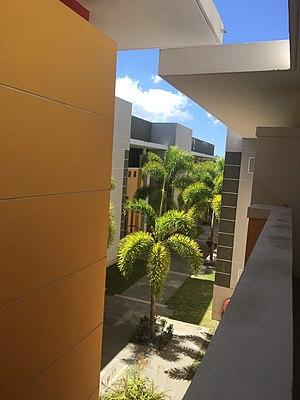
Cour intérieure de la bibliothèque Enrique A. Laguerre de l'Université de Porto Rico à Aguadilla Português: Pátio interior da biblioteca Enrique A. Laguerre na Universidade de Puerto Rico em Aguadilla